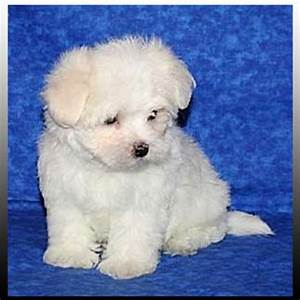
Label: cane